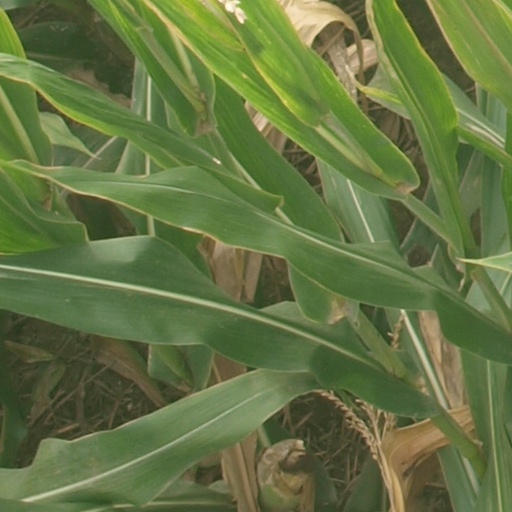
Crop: maize; corn